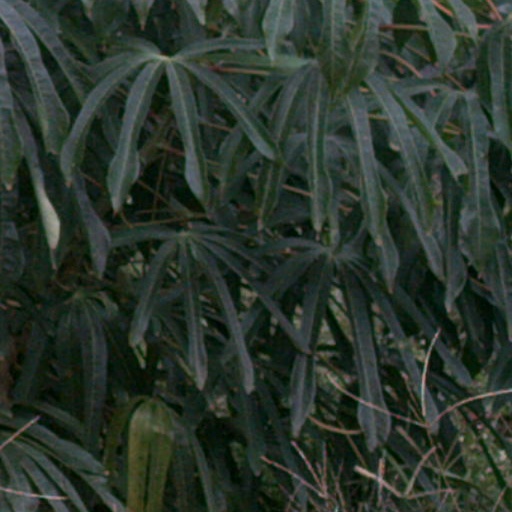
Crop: cassava